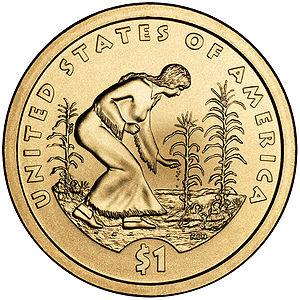
Le dollar Sacagawea est, avec la série du dollar présidentiel, l'une des deux pièces de monnaie d'un dollar aux États-Unis. Cette pièce a été frappée pour la première fois par la Monnaie des États-Unis en 2000 et représente la femme shoshone Sacagawea, un membre de l'expédition Lewis et Clark, portant son fils Jean-Baptiste Charbonneau. Depuis 2009, le revers est modifié chaque année et rend hommage aux contributions des Amérindiens à l'histoire des États-Unis.
Les pièces de monnaie des États-Unis désignent les pièces de monnaie ayant cours légal sur le territoire des États-Unis.